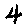
Label: 4